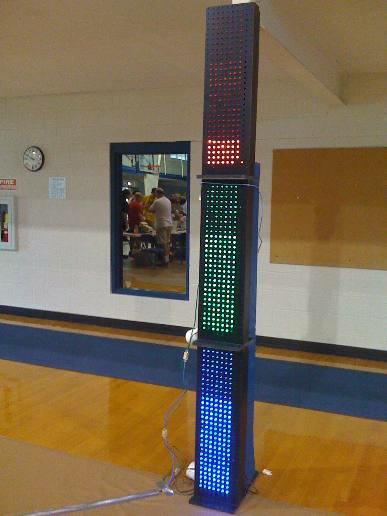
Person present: Yes